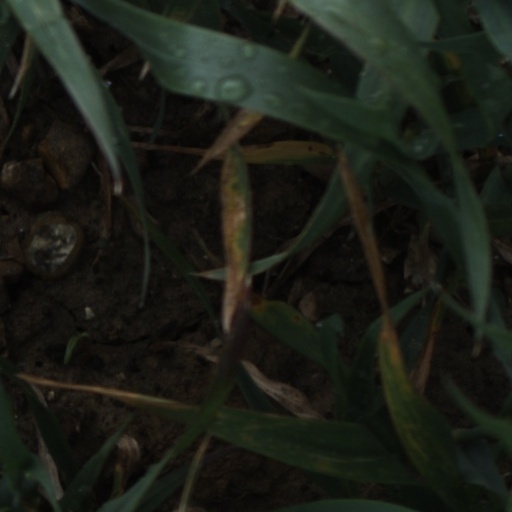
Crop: wheat